Trick candle

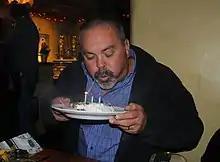
A man attempting to blow out trick candles on a cake

A trick candle, also known as magic candle, is a novelty candle capable of relighting itself. By igniting magnesium inserted into the wick of the candle, the paraffin vapor given off when a candle is blown out can be set alight, allowing the candle to reignite itself.